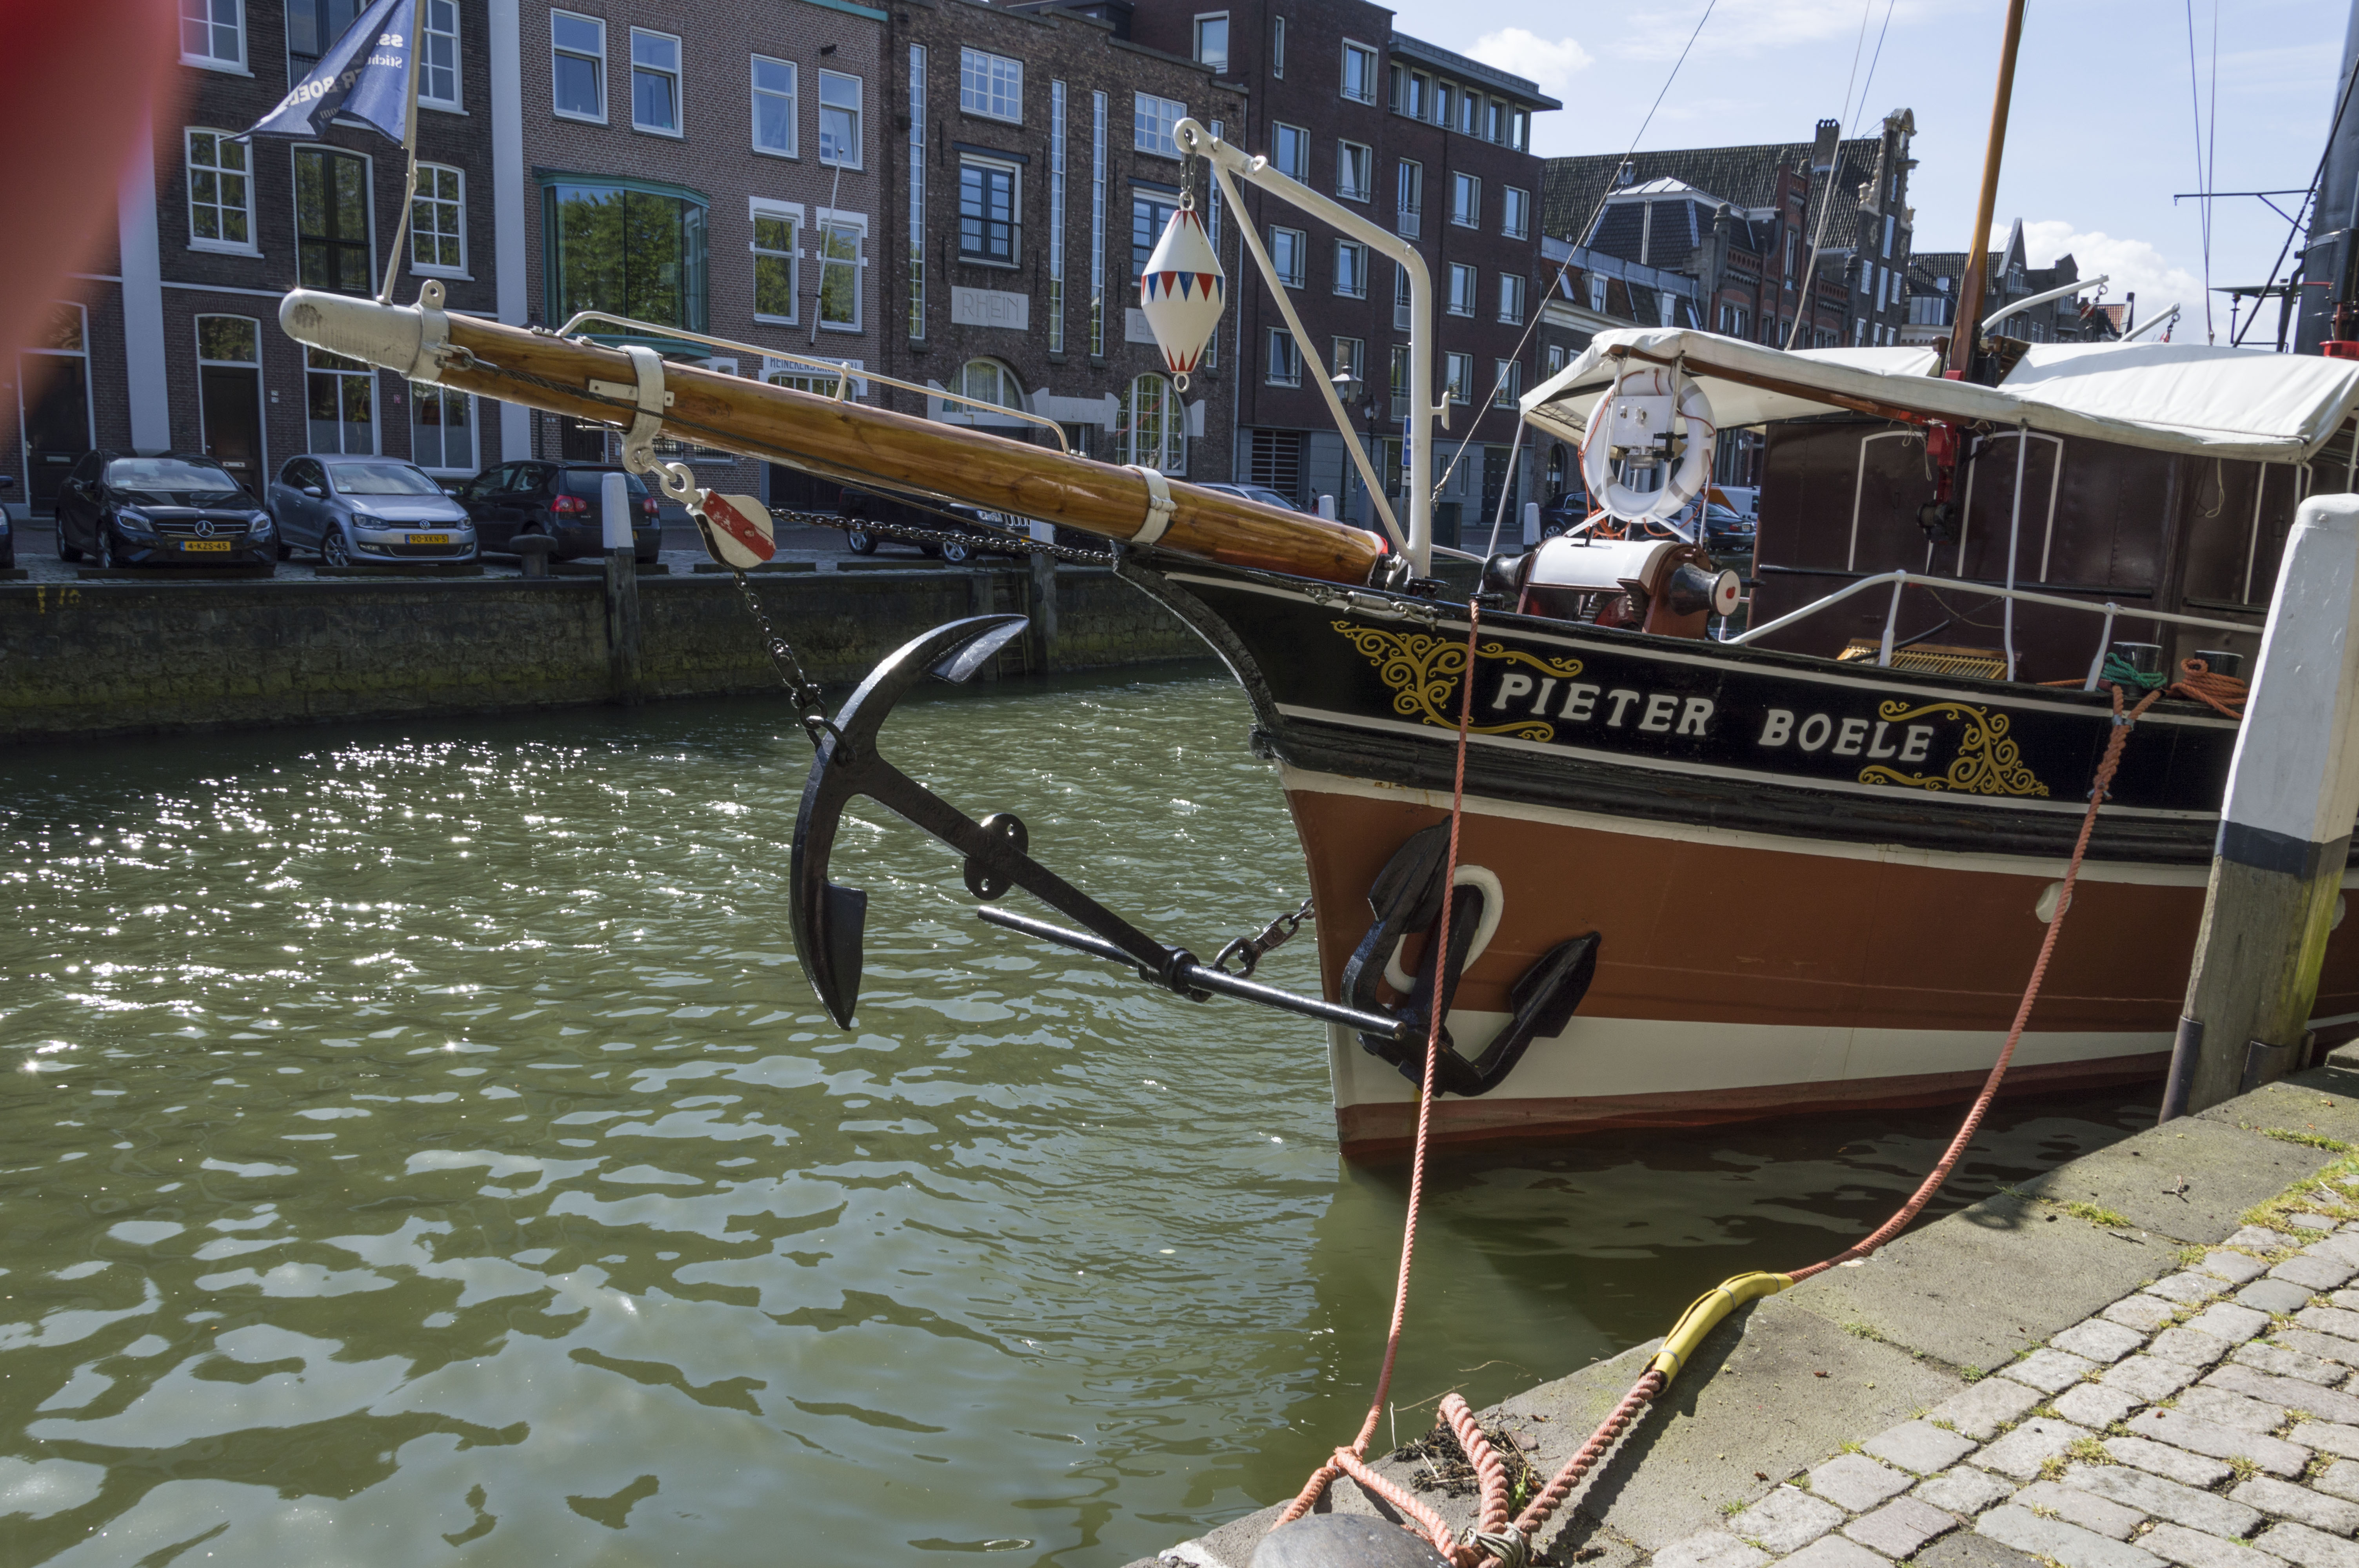
outdoor, architecture, boat, photography, van, building, urban, photo, vehicle, mast, nikon, historic, sailboat, waterway, holland, nederland, netherlands, boating, dutch, outdoorphotography, picture, photograph, fotos, foto, fotografie, urbanphotography, geheugen, watercraft, barque, paulvandevelde, pdvandevelde, padagudaloma, landschapsfotografie, dordrecht, stadsfotografie, nederlandinfotos, historisch, stadswandeling, architectuur, pvdvfotografie, pdvandeveldedordrecht, diep, rondjedordt, dedordtevaer, dutchphotography, nederlandsefotografie, dutchphotogaraphy, totallydutch, fotografienederland, hollandsefotografie, fotografieholland, dordtmonumenteel, fotosdordrecht, fotosvandordrecht, erfgoedcentrumdiep, openmonumentendag, fotovandeweek, dordrechtmonumenteel, sleepboot, sleper, pieterboele, fishing vessel, watercraft rowing, caravel, paulvandeveldedordrecht, regionaalarchiefbeeldbank, regionaalarchiefbeeldbankdiephet, stoomboot, stoomsleper